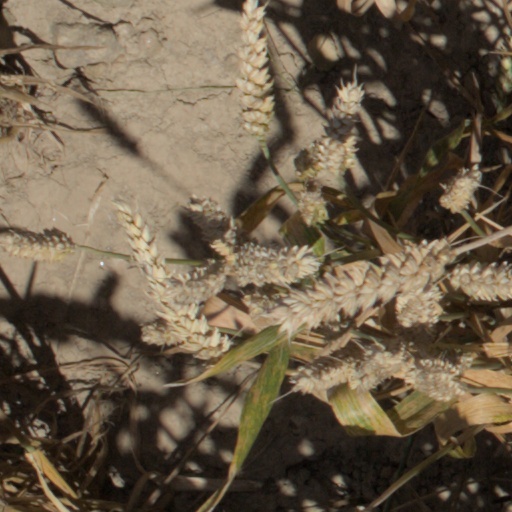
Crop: wheat